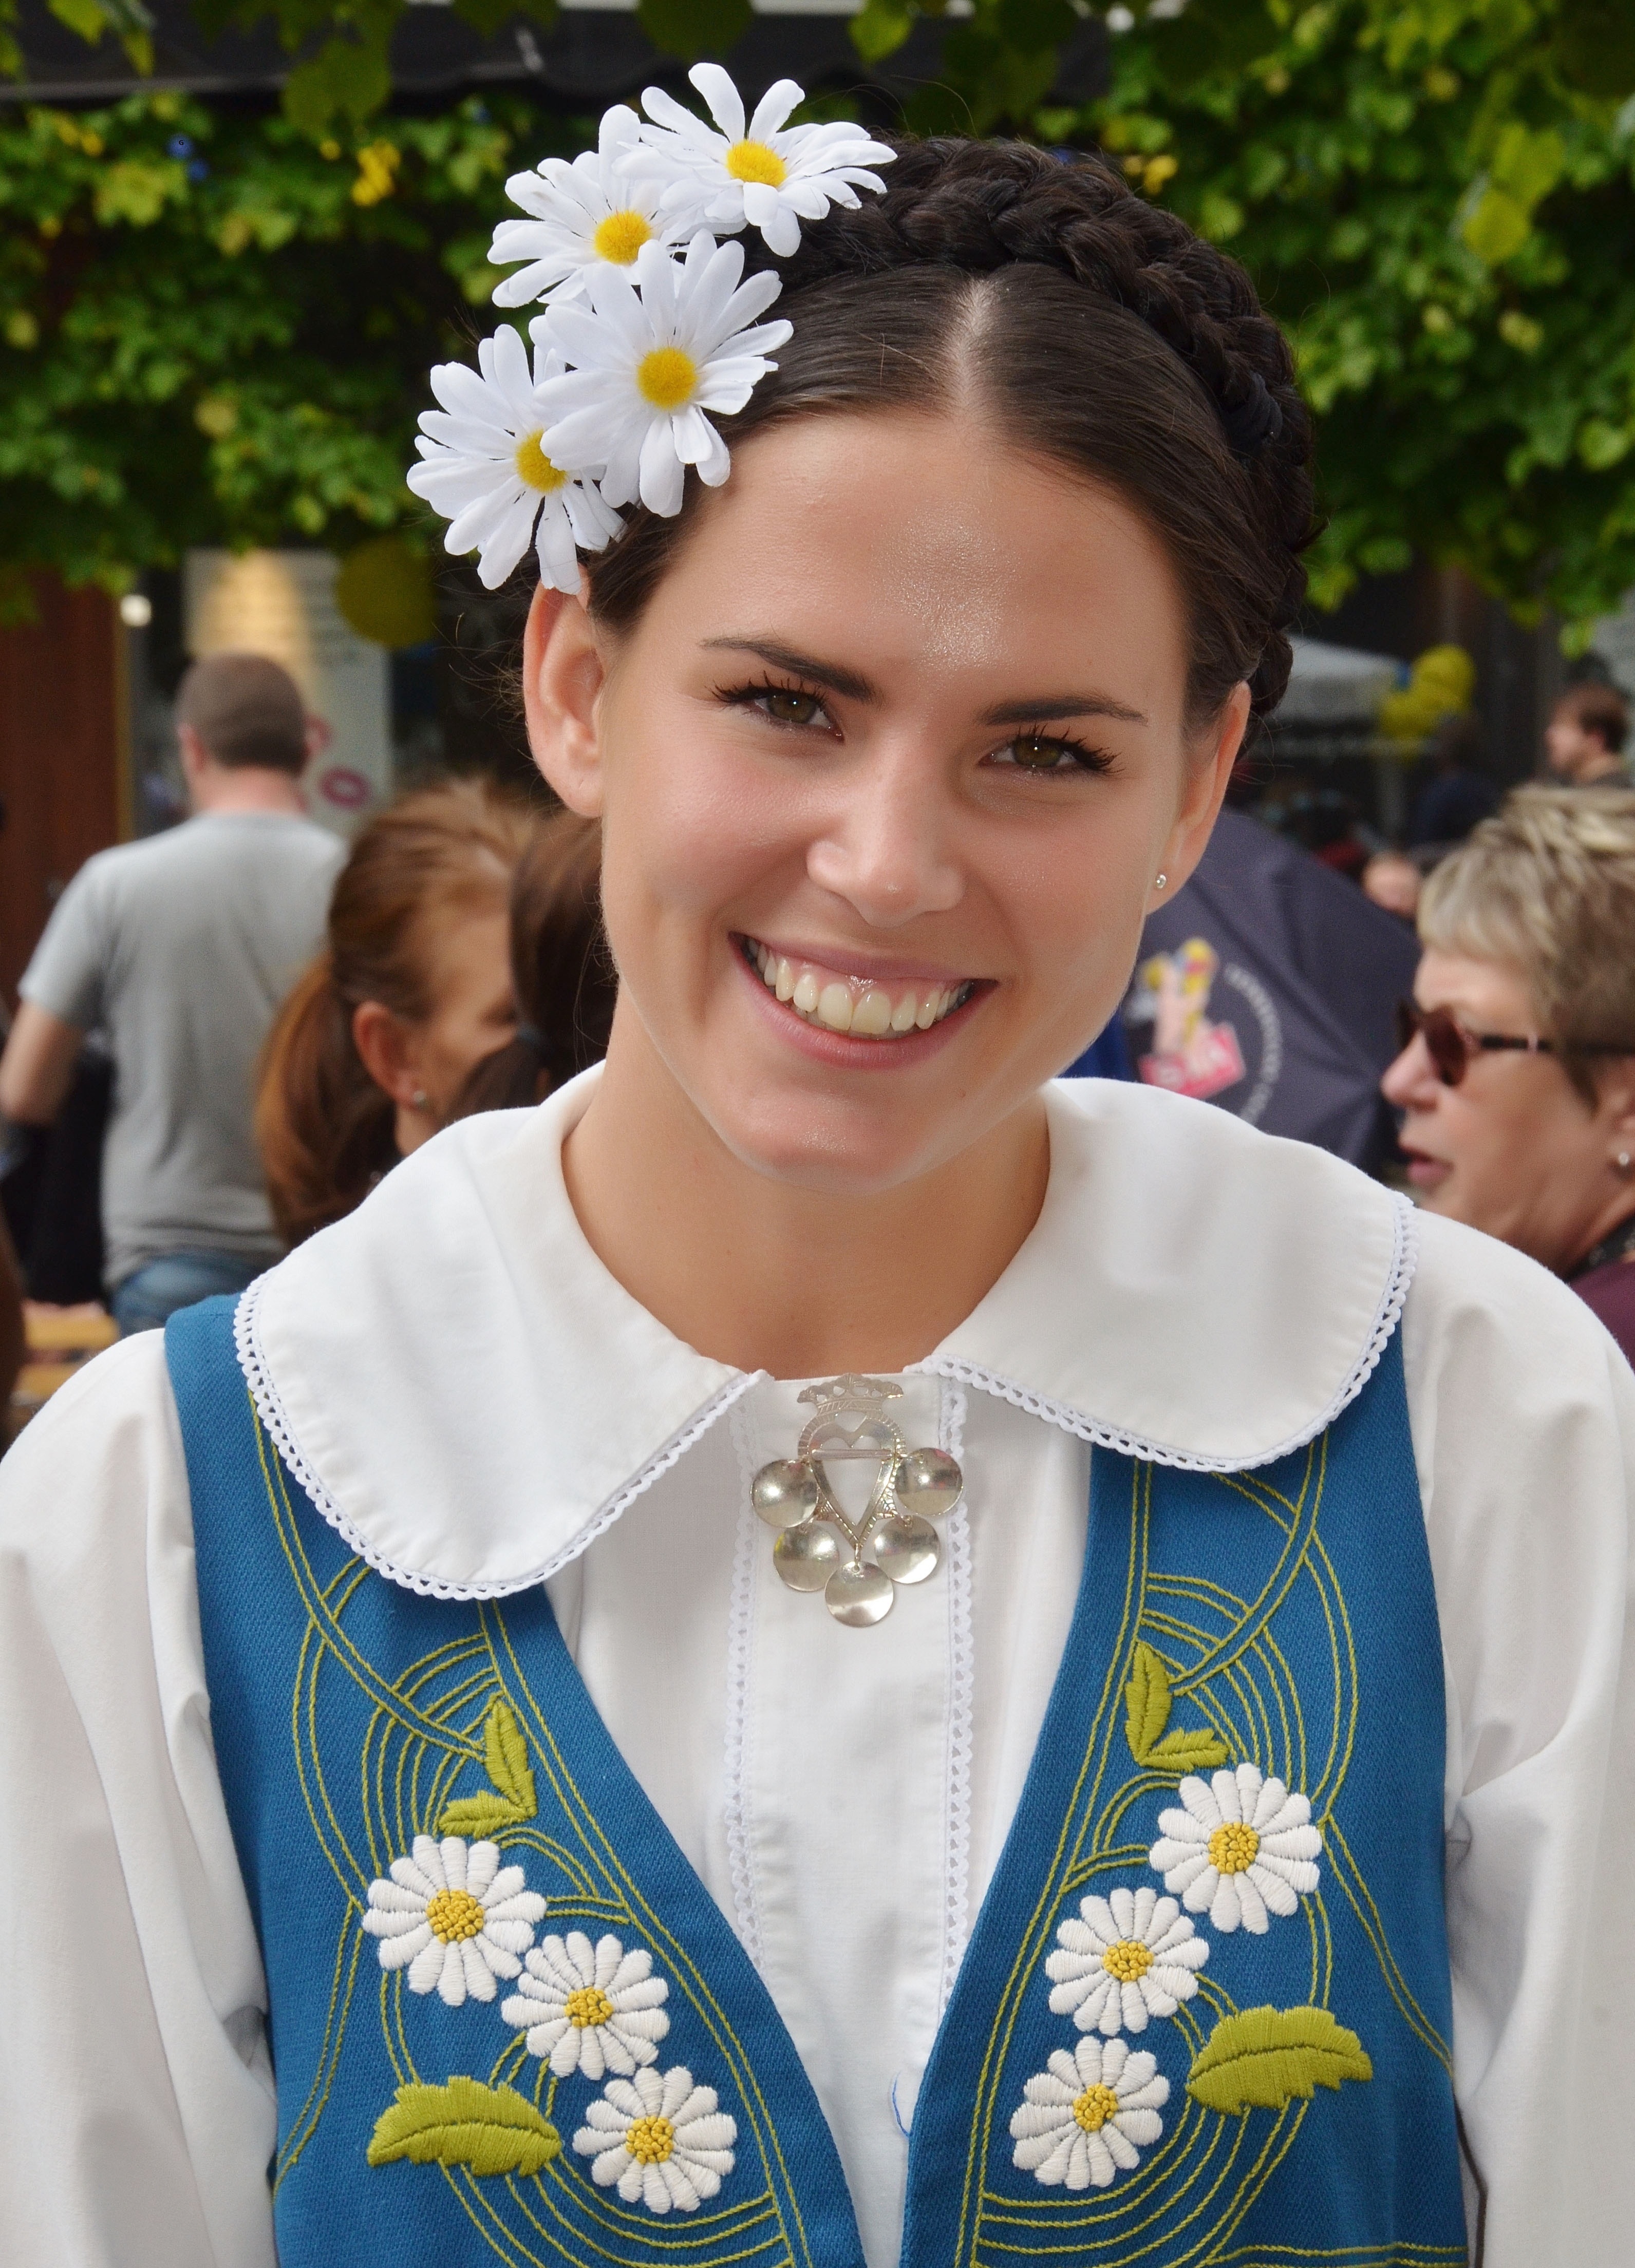
person, girl, woman, flower, female, brunette, portrait, young, spring, symbol, show, fashion, clothing, yellow, lady, wedding, bride, groom, marriage, smiling, face, ceremony, dress, happy, sweden, tradition, costume, young lady, national costume